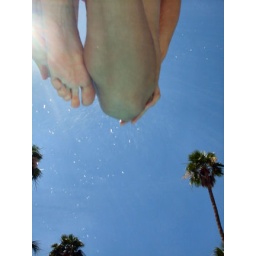
001/365Another happy accident.Roo jumping over me.I love the little splatters of water flying off her legs.